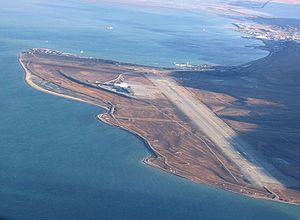
Svalbard Lufthavn, Longyear
Svalbard Lufthavn, Longyear, er en civil lufthavn på øen Spitsbergen, 3 km nordvest for Longyearbyen, Svalbard. Lufthavnen er verdens nordligste lufthavn med regulær rutetrafik. Den første lufthavn i nærheden af Longyearbyen blev bygget under 2. verdenskrig. I 1959 blev den taget i brug til lejlighedsvise flyrejser, men kun få måneder om året. Opførelsen af den nuværende lufthavn ved Hotellneset påbegyndtes i 1973 og byggeriet blev officielt indviet 2. september 1975. Den ejes og drives af det statsejede selskab Avinor.